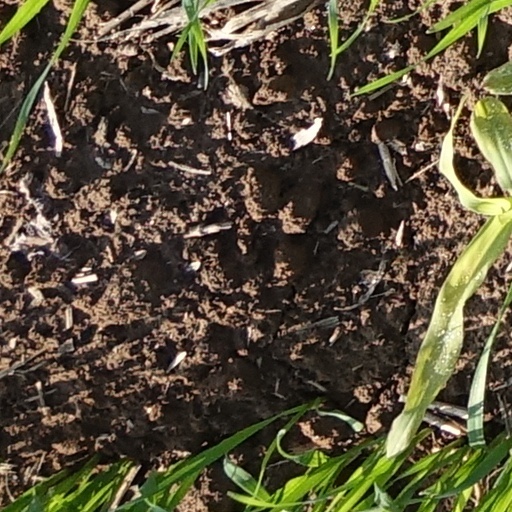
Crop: wheat